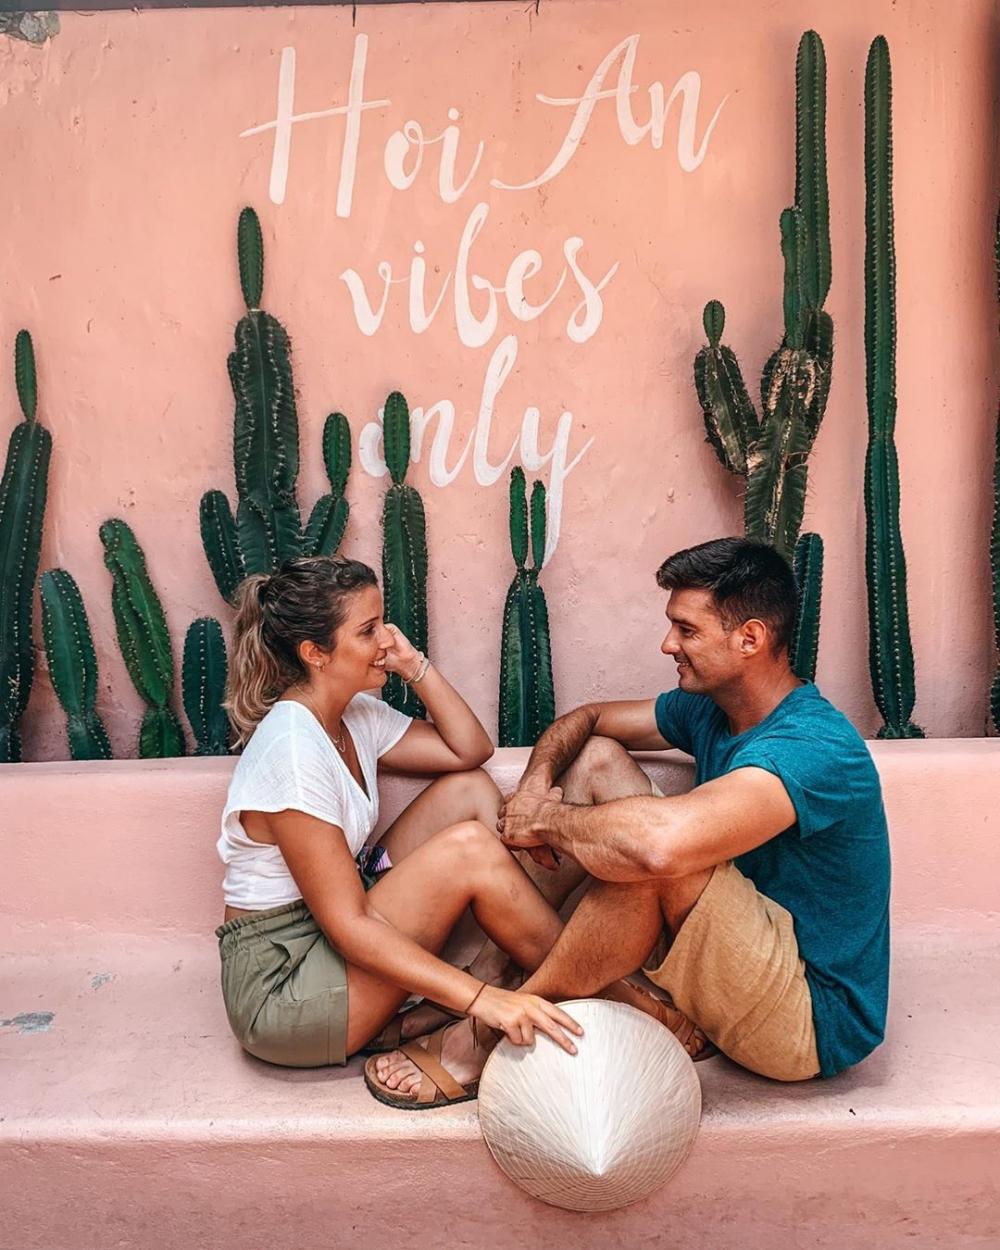
người đàn ông và người phụ nữ đang ngồi quay mặt vào nhau và mỉm cười